Rutford Ice Stream

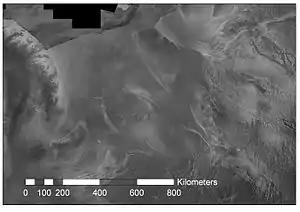
Radarsat image of ice streams, including the Rutford, flowing into the Filchner-Ronne Ice Shelf

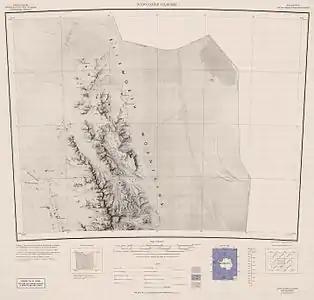
Map of Northern Sentinel Range and upper Rutford Ice Stream.

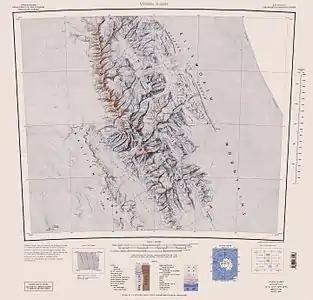
Map of Sentinel Range and Rutford Ice Stream.

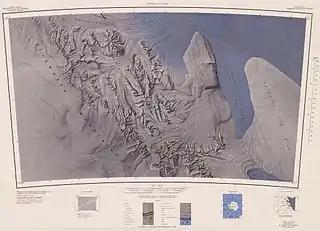
Map of Heritage Range and lower Rutford Ice Stream.

Rutford Ice Stream is a major Antarctic ice stream, about long and over wide, which drains southeastward between the Sentinel Range, Ellsworth Mountains and Fletcher Ice Rise into the southwest part of Ronne Ice Shelf. Named by US-ACAN for geologist Robert Hoxie Rutford, a member of several USARP expeditions to Antarctica; leader of the University of Minnesota Ellsworth Mountains Party, 1963-1964. Rutford served as Director of the Division of Polar Programs, National Science Foundation, 1975-1977.